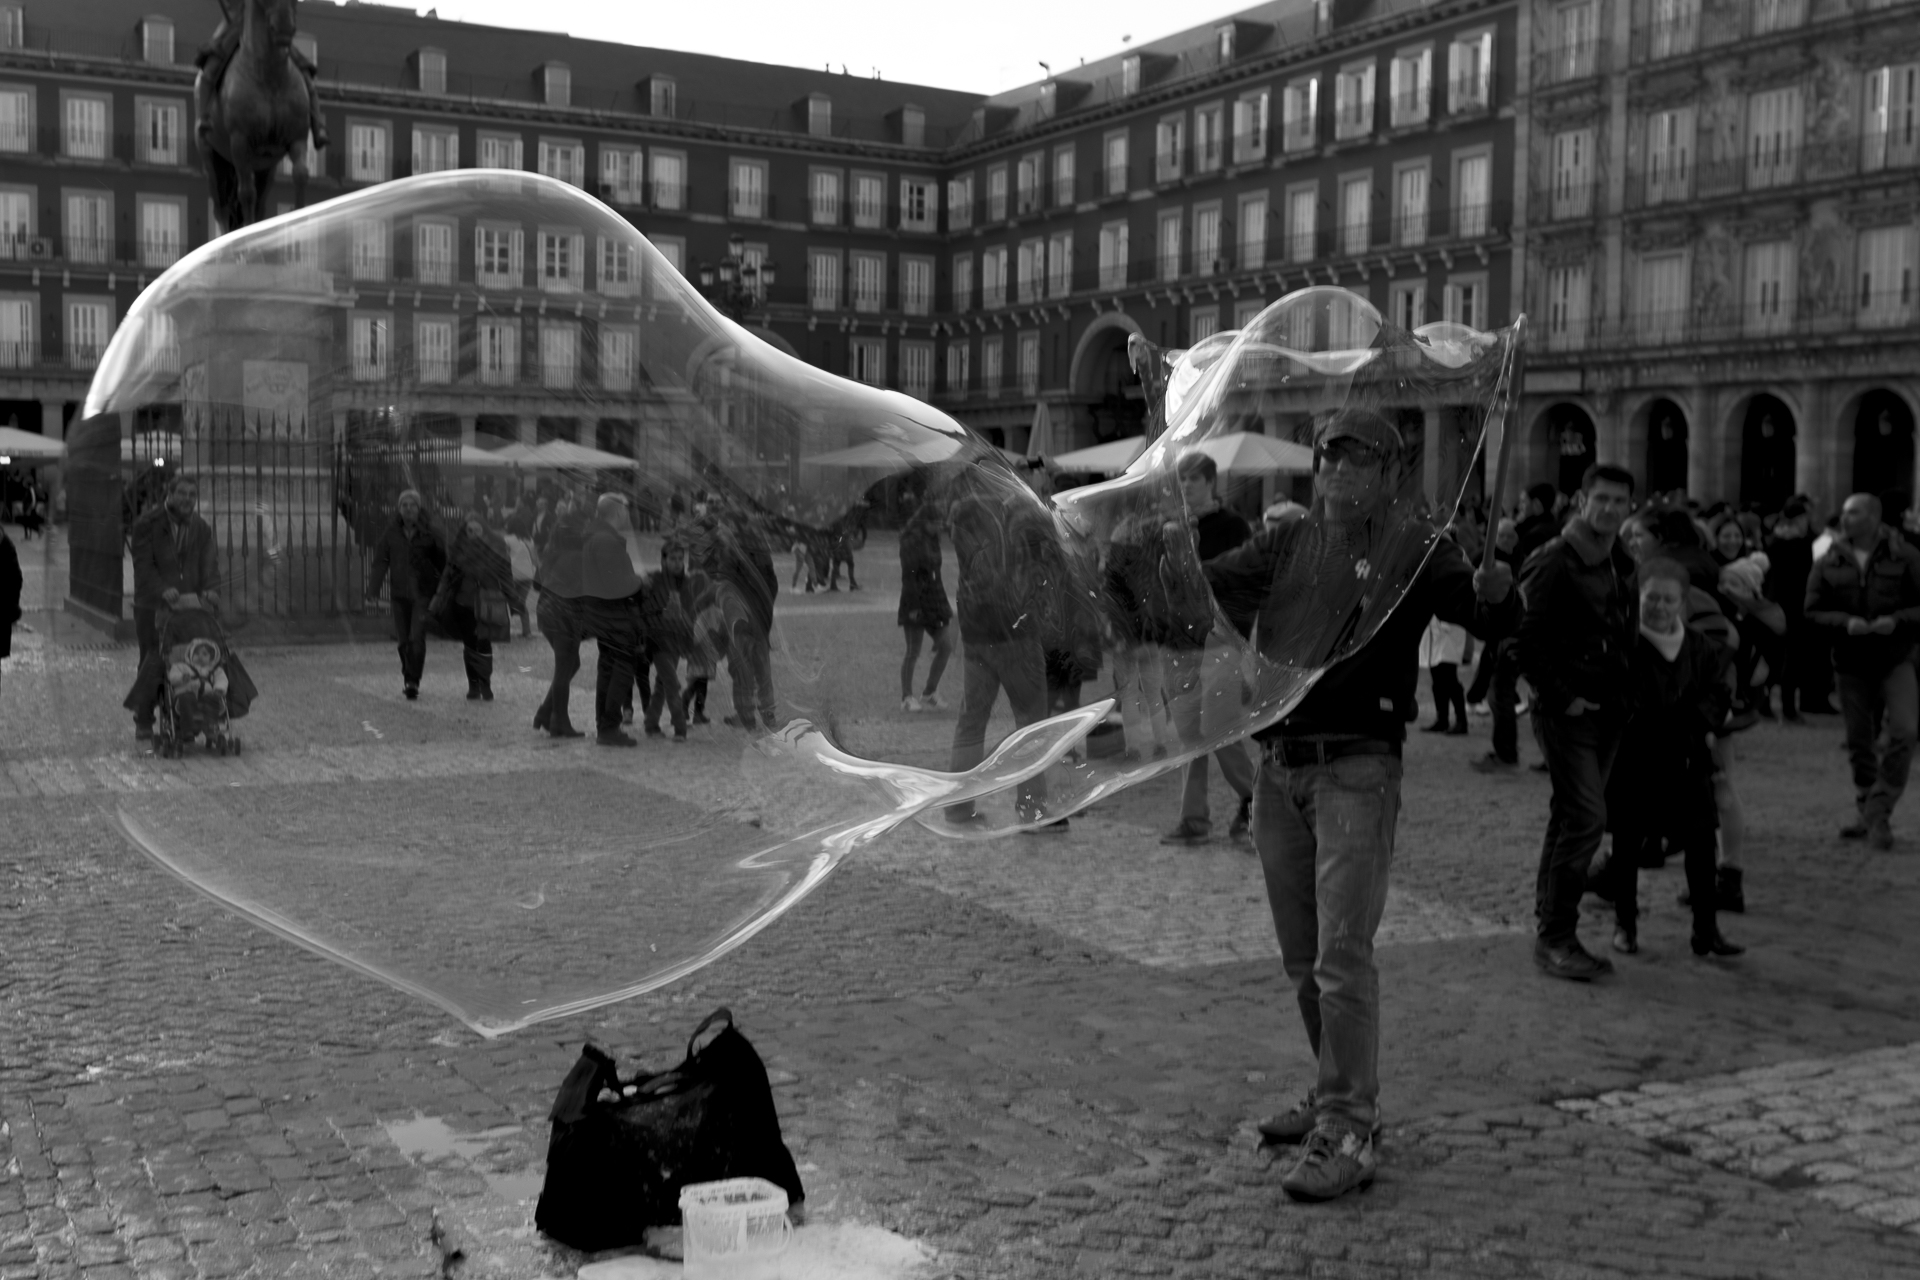
black and white, street, crowd, photo, canon, black, monochrome, bubble, blackandwhite, blackwhite, madrid, foto, argentina, streetphoto, es, espana, comunidaddemadrid, canoneos6d, rodrigoparedes, buenosaires, 160378, www160378com, canonef1635mmf28liiusm, canonef24105mmf4lisusm, monochrome photography